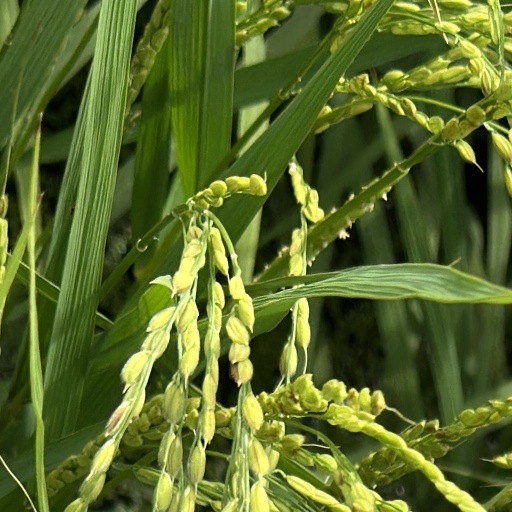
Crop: rice